Ashikaga Tadayoshi

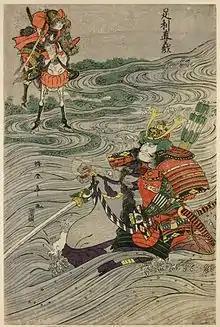
Ashikaga Tadayoshi depicted in an Edo period print

The Ashikaga were a samurai family from Kamakura having blood ties with the Seiwa Genji, Minamoto no Yoritomo's clan. Unlike his brother Takauji, Tadayoshi took no part in the Kamakura shogunate's political activities until the Genkō War (1331–1333), a civil war whose conclusion (the Siege of Kamakura (1333)) marks the end of the Kamakura period and the beginning of the most turbulent period in Japan's history, the Muromachi era.